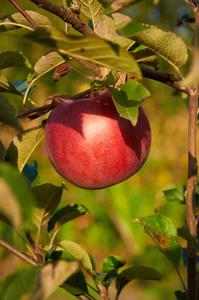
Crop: apple
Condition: healthy